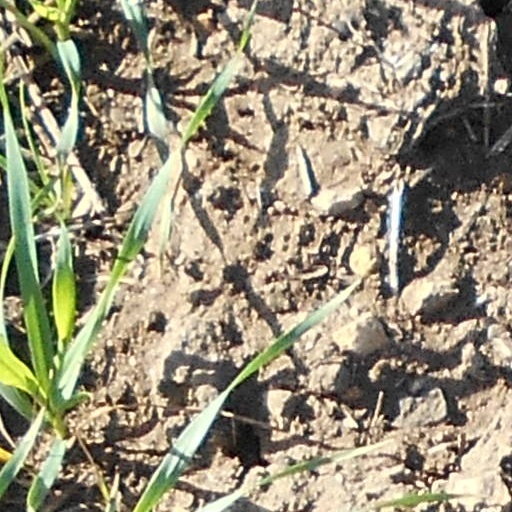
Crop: wheat